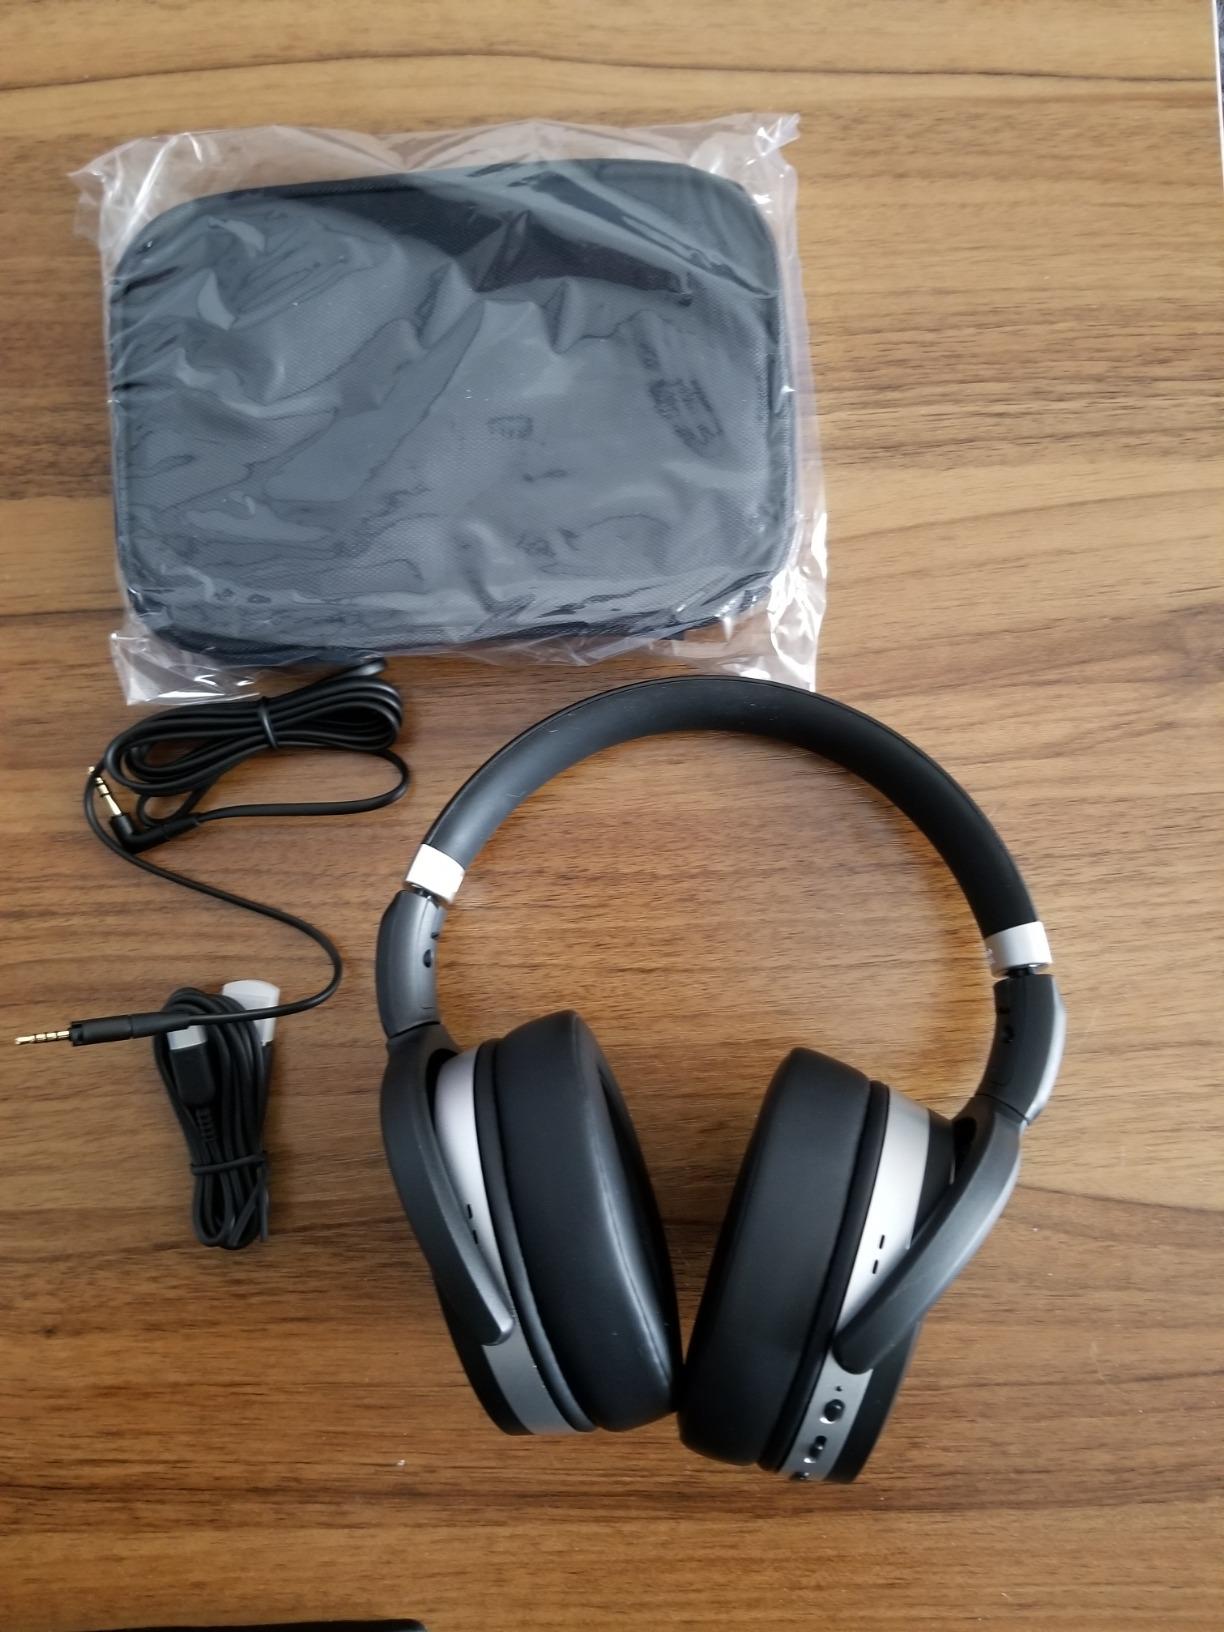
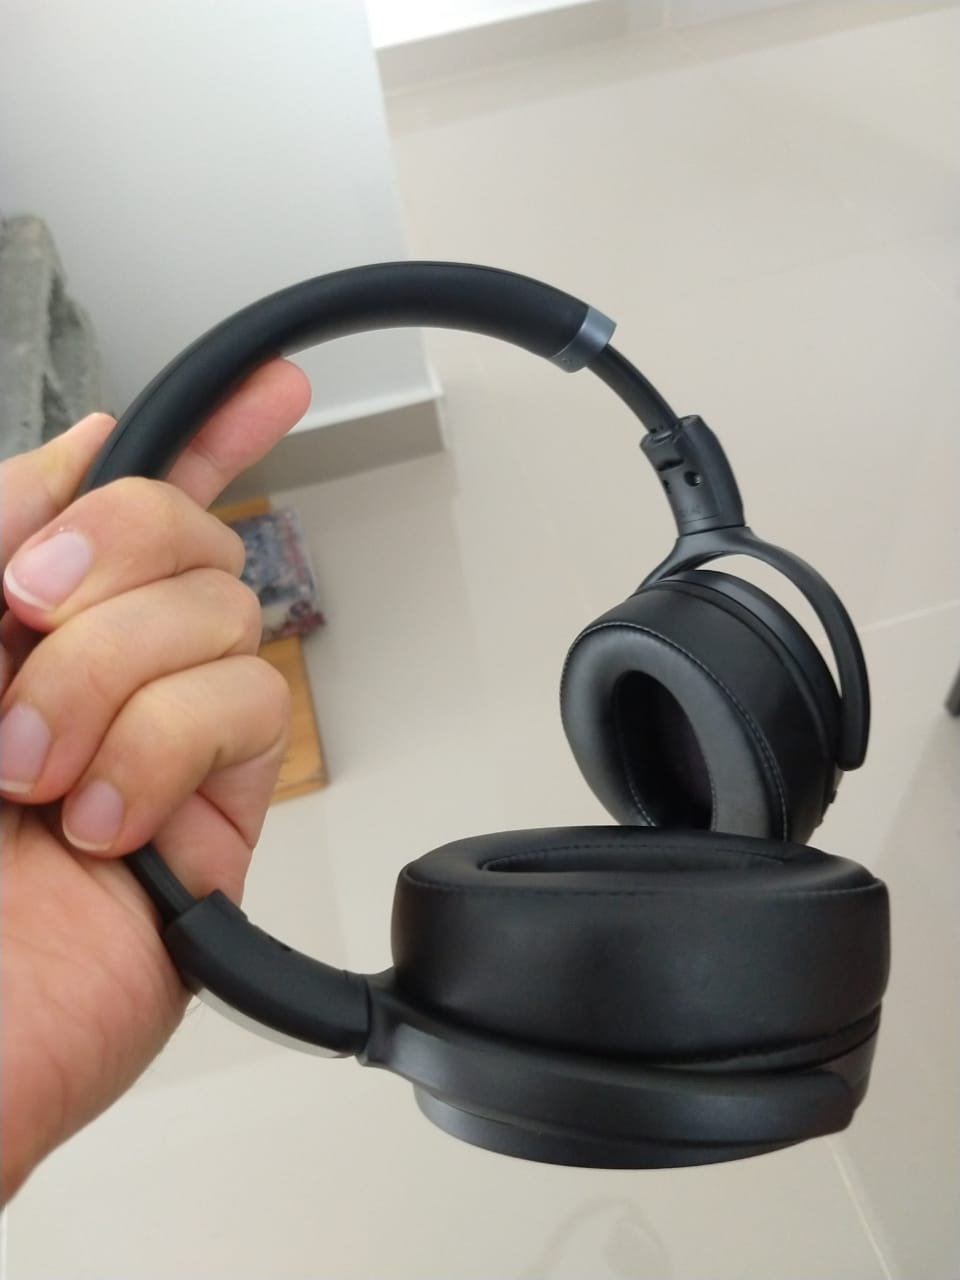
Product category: headphones
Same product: no